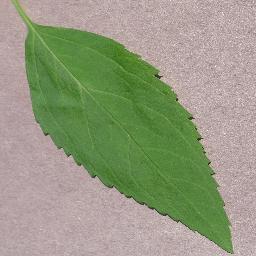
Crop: cherry
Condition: (including_sour)_healthy